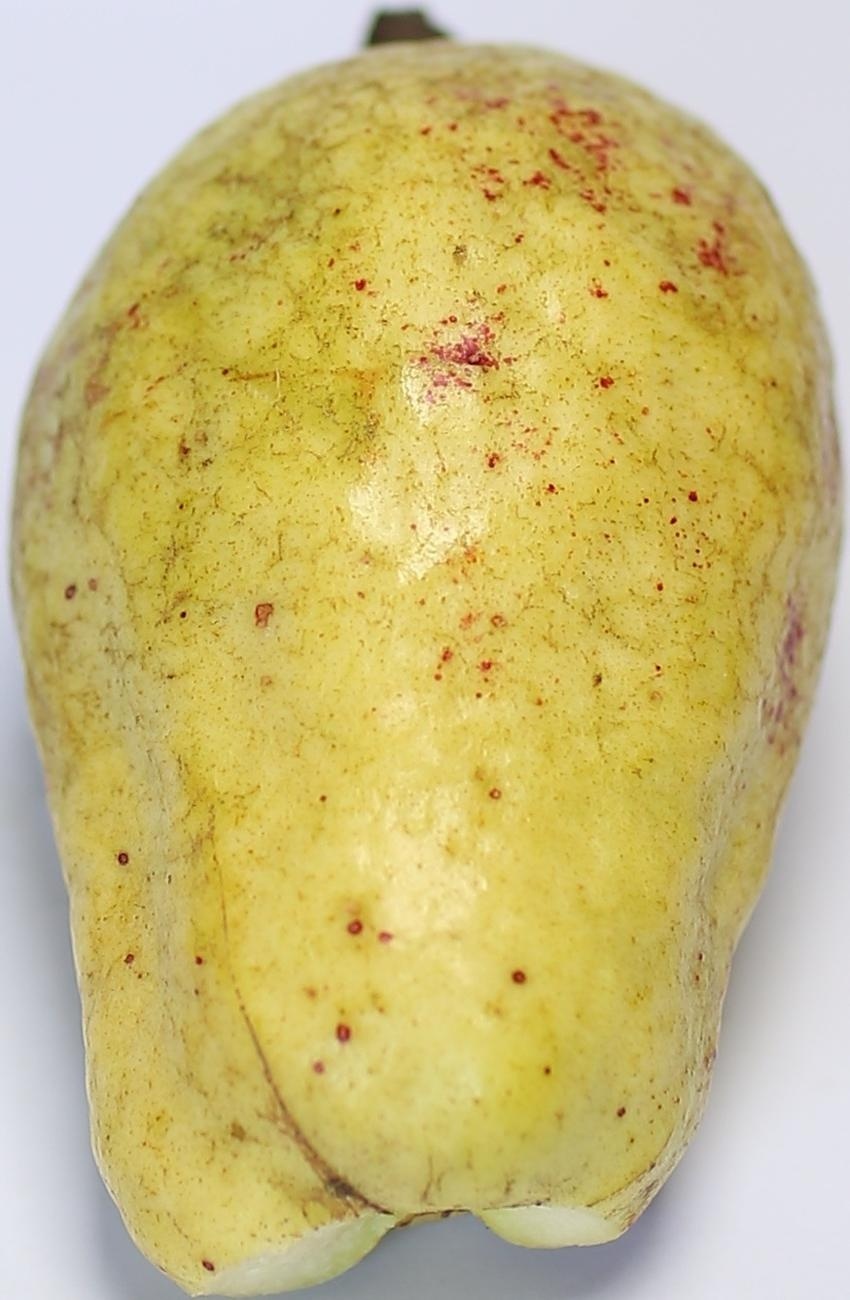
Maturity: ripe
Variety: thadhrami